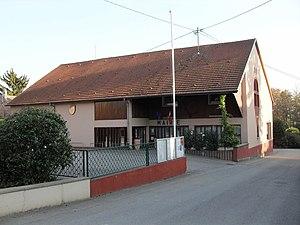
La mairie de Ranspach-le-Bas
Ranspach-le-Bas est une commune française située dans le département du Haut-Rhin, en région Grand Est.